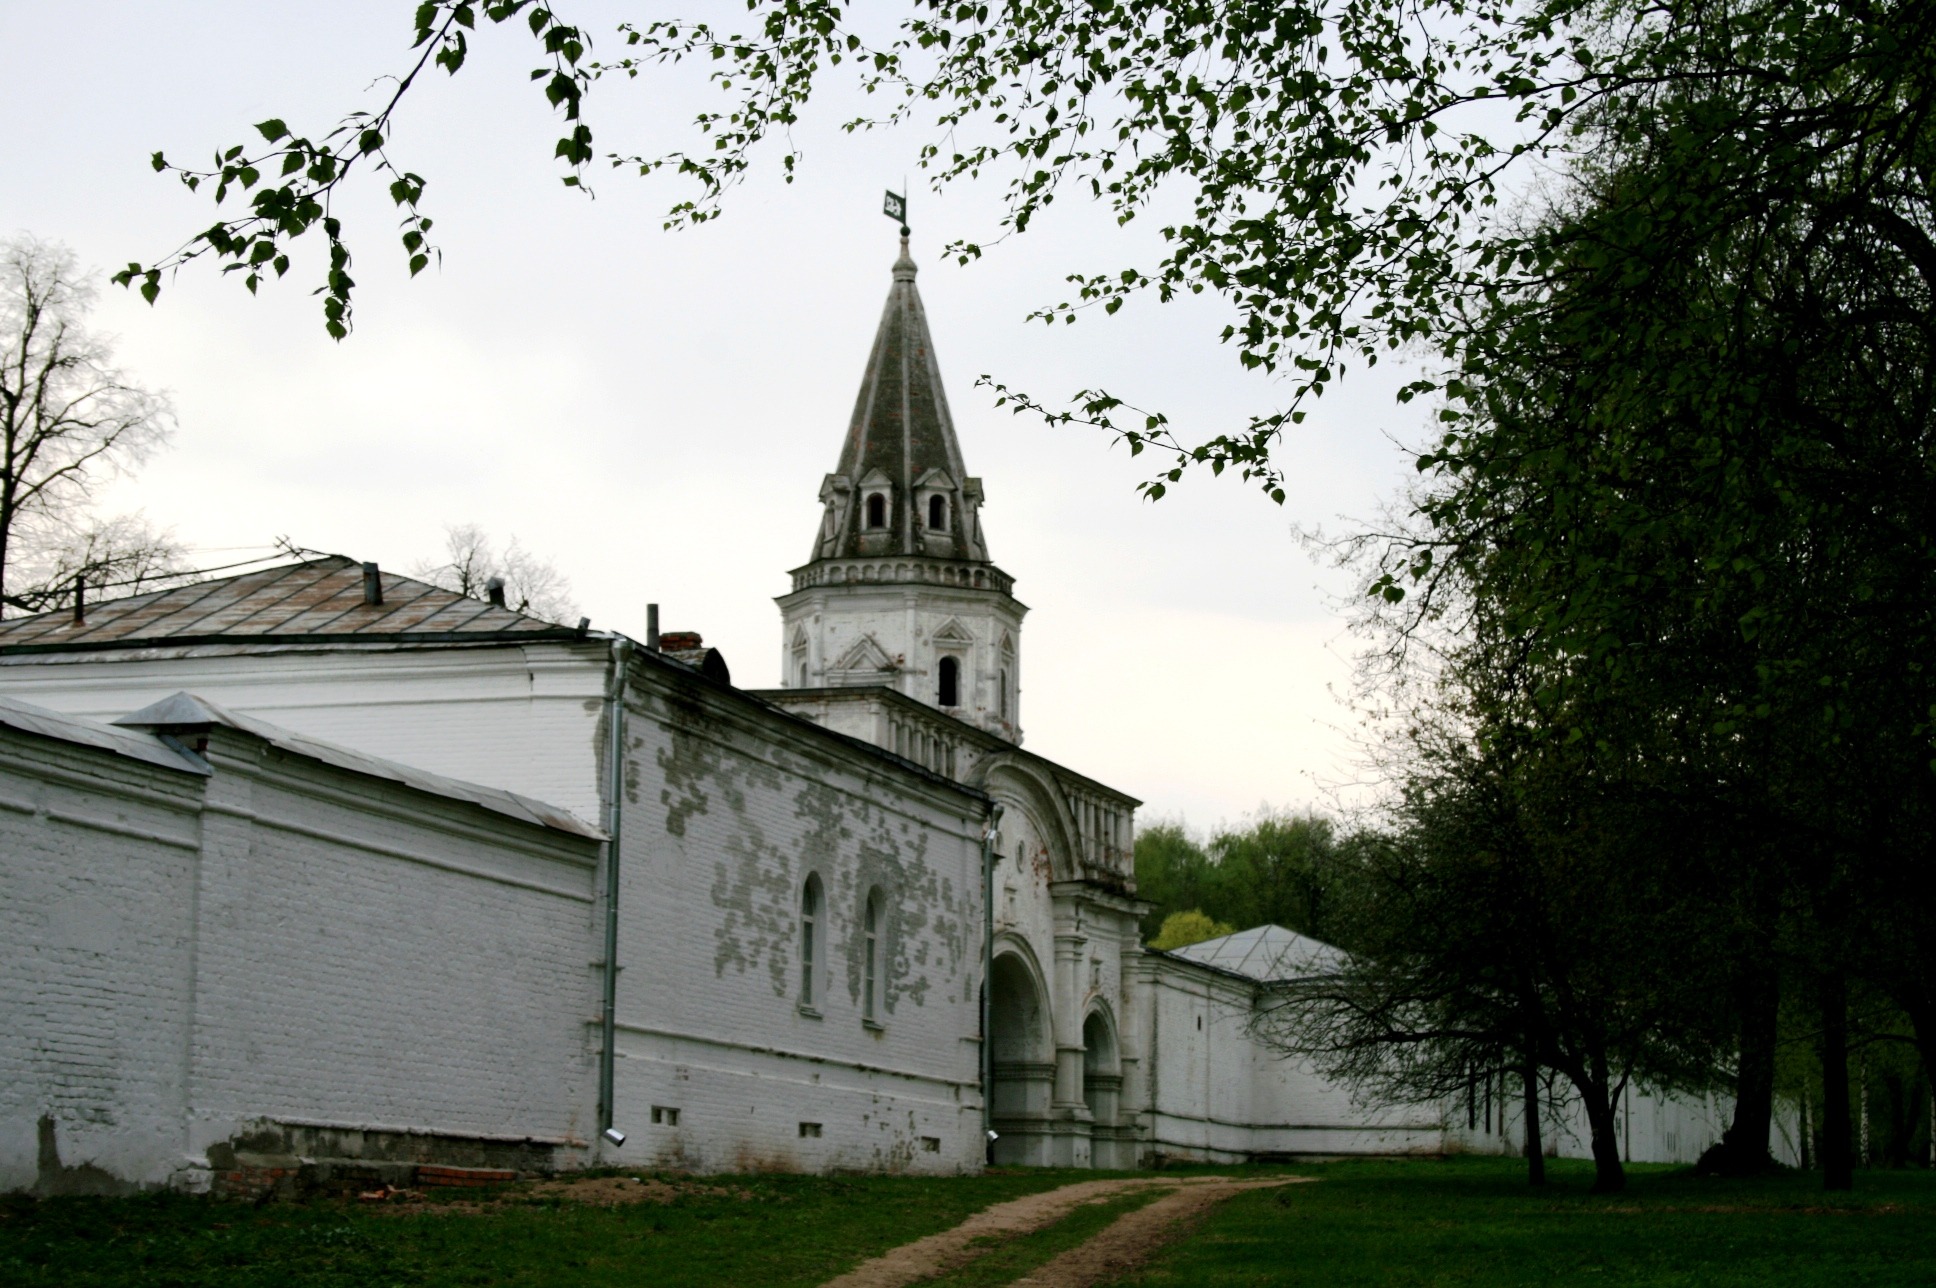
grass, architecture, white, building, chateau, dirt road, green, church, chapel, place of worship, trees, religious, spire, monastery, estate, russian, convent